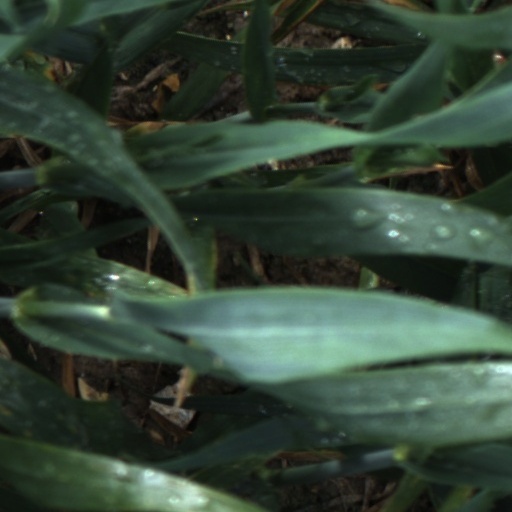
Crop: wheat